State defense force

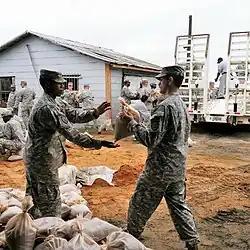
A Georgia State Defense Force Volunteer passes a sandbag to a Georgia Army National Guard Soldier during a flood preparation mission.

An April 2014 Department of Defense report by the Inspector General's office reported confusion and inconsistency among state adjutant generals as to the use and status of state defense forces. The Inspector General's office reported an under-utilization of state defense force capabilities due to a lack of clarity in the US Code regarding the use of SDFs, fueling fear that using funds and assets acquired through the federal government for state defense forces could run afoul of regulations. (While the National Guard is operated by the states, most of their equipment and funding comes from the federal government.) This fear of violating regulations also inhibited their use and integration with their National Guard counterparts, preventing them from conducting joint operations alongside one another, and also from volunteering in support of federal missions. Other problems cited by the Inspector General's office were a lack of standardization in training and physical fitness, raising questions as to the ability of SDFs to work alongside their National Guard counterparts, and a lack of coordination with and support from the Department of Defense. During a survey conducted by the Inspector General of SDF commanders and adjutant generals, 18 of 19 considered their SDFs to be part of the organized militia and subject to the Code of Military Justice, 14 of 18 considered the members of SDFs to be "soldiers", 14 of 18 considered SDF personnel to be "lawful belligerents" under the rules of war, and only 4 of 19 authorized their personnel to conduct firearms training. Almost all of the missions reported to the IG's office were non-military in nature, including small-scale search and rescue, disaster management, and other unarmed, homeland security related-tasks.